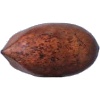
Label: nut_pecan